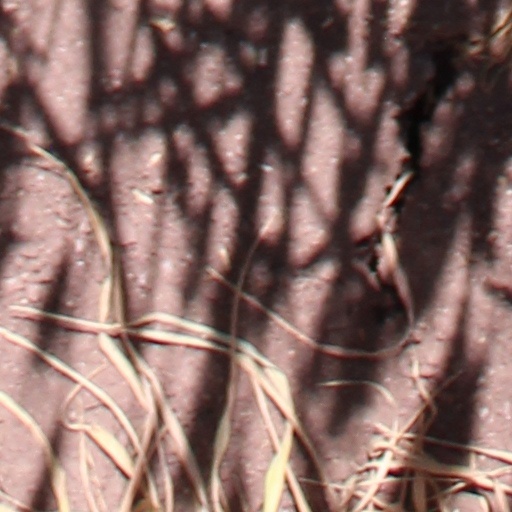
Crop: wheat